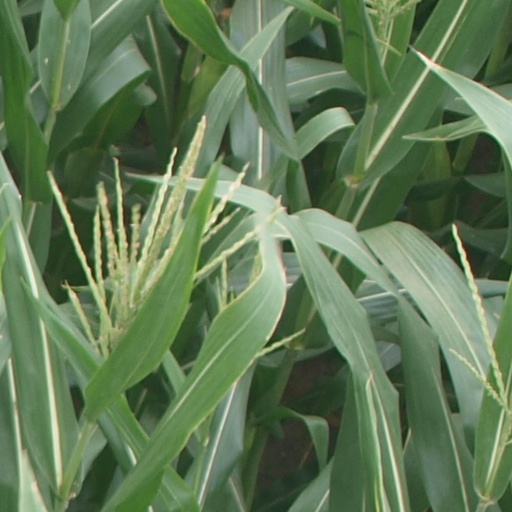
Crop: maize; corn